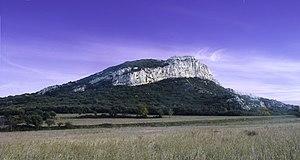
Mont Sainte-Cécile, point culminant du massif du mont Menu. Eyguières (Bouches-du-Rhône). Camera location43°
Eyguières est une commune française, située dans le département des Bouches-du-Rhône en région Provence-Alpes-Côte d'Azur. Elle se situe sur le piémont sud du massif des Alpilles.